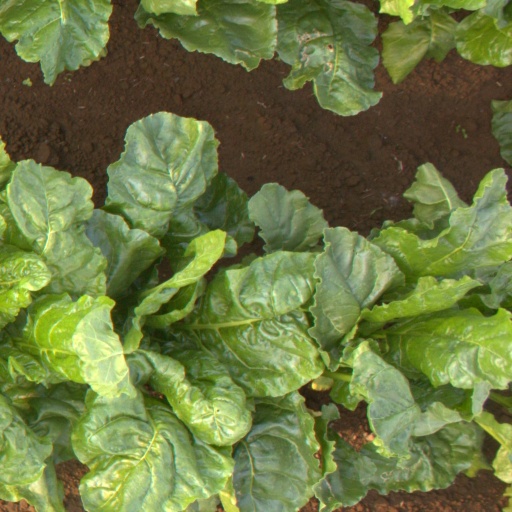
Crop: sugar beet